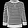
Label: Pullover